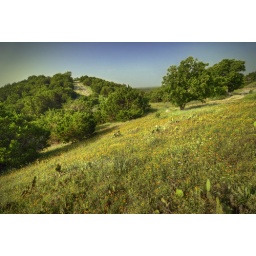
A field of flowers on top of a hill in the Arbuckle Mountains in South Central Oklahoma.